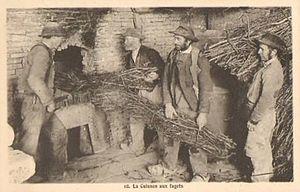
Cuisson des faïences de Quimper, début XXe siècle, France
Un four à bois est un four utilisant, comme combustible, le bois et dans lequel les cendres végétales peuvent également, dans certains cas, être utilisées à des fins de glaçure.